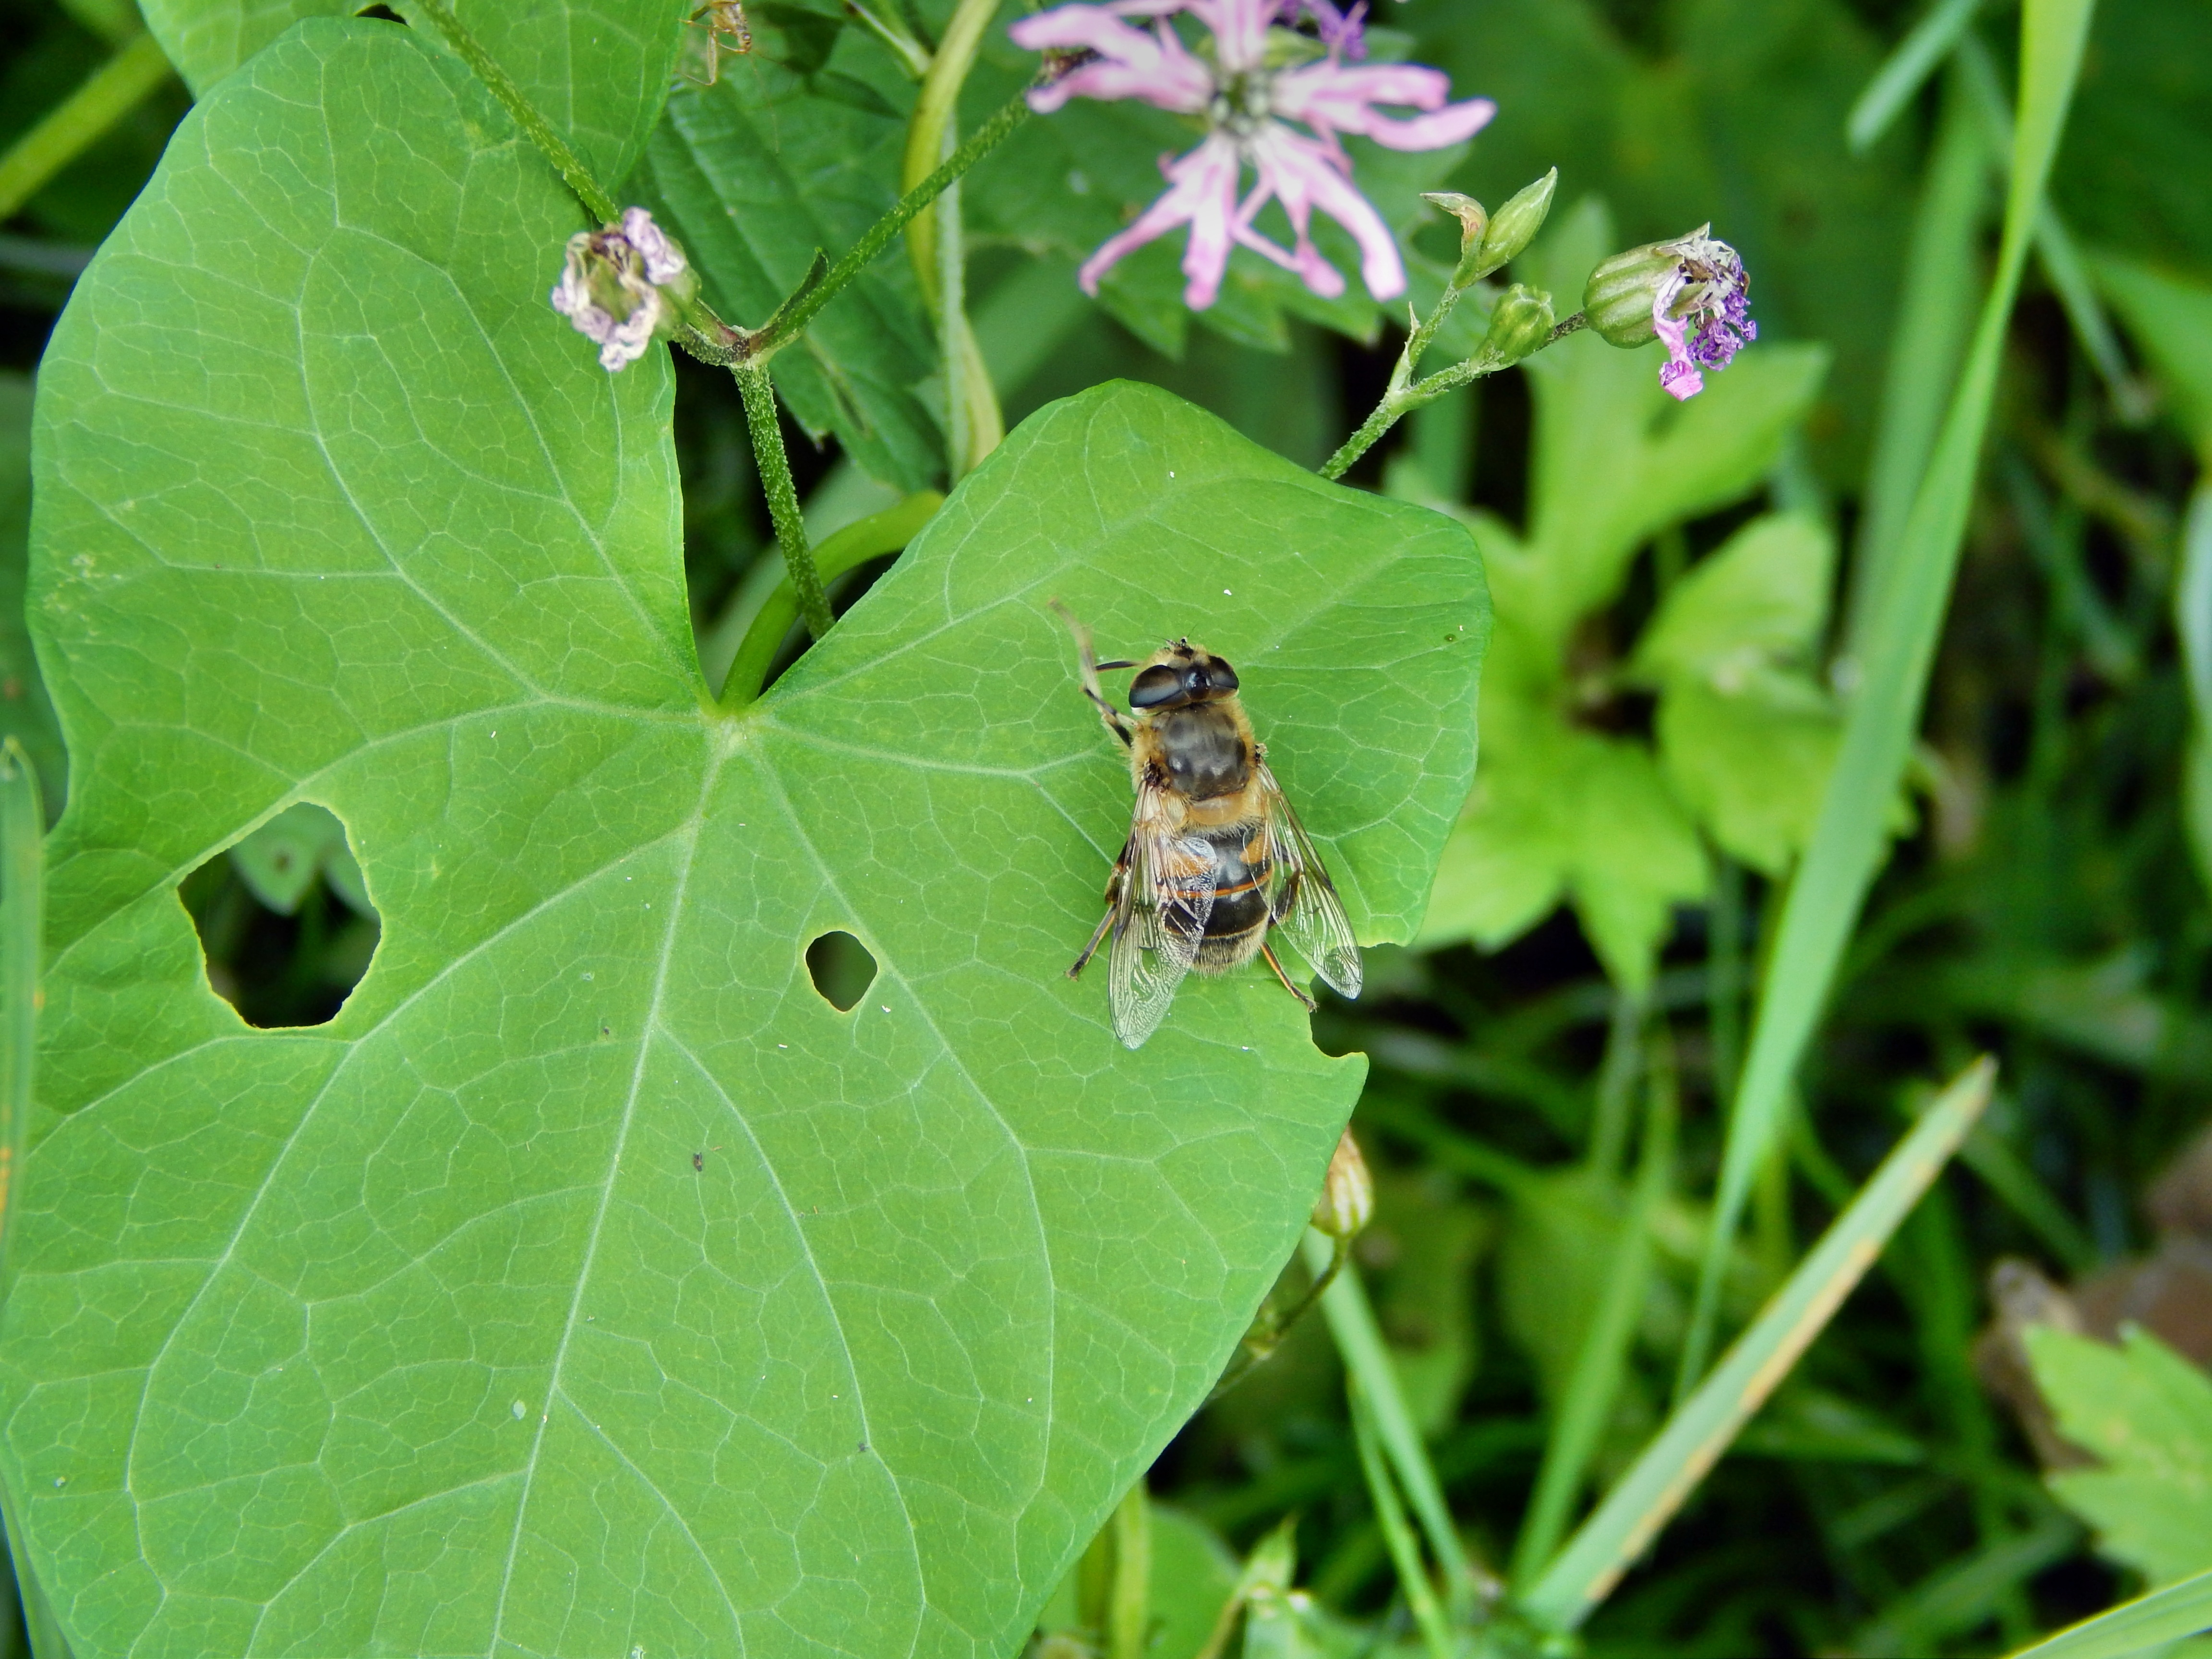
nature, plant, leaf, flower, green, insect, botany, flora, fauna, invertebrate, wildflower, bow tie, macro photography, flowering plant, mucha, annual plant, land plant, moths and butterflies